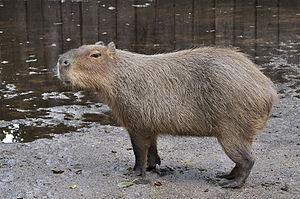
Les hydrochères sont un genre de rongeurs des hystricognathes dont la taxinomie et la classification sont encore discutées et varient selon les auteurs. En plus d'espèces fossiles, actuellement disparues, il comprend de gros rongeurs vivant dans les zones humides d'Amérique du Sud et Panama : le grand cabiai ou capybara, le plus gros de tous les rongeurs actuels, ainsi que le cabiaï de Panama, plus petit, à présent reconnu comme étant une espèce distincte grâce aux analyses génétiques montrant un caryotype différent. Ces cabiais sont aussi appelés des cochons d'eau, autant à cause de leur aspect rappelant celui des cochons, qu'en référence à leur viande comestible qui en fait un gibier de chasse. Ils sont herbivores.
Familiepark Harry Malter est un parc d'attractions et animalier belge situé à Heusden dans la Province de Flandre-Orientale.